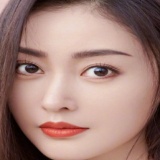
diễn viên Trương Thiên Ái